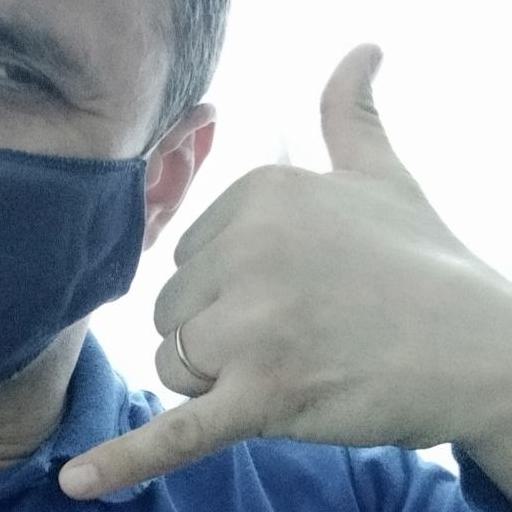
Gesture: call